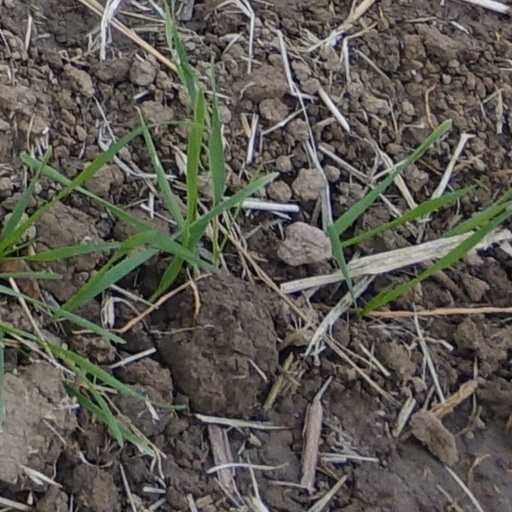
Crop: wheat